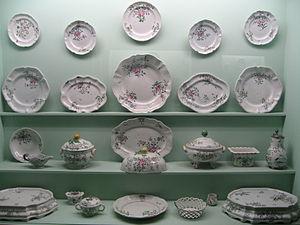
Faïences à décor de fleurs des Indes de petit feu en qualité contournée.
Le terme faïence de Strasbourg se réfère aux faïences produites par les faïenceries de Strasbourg et de Haguenau à Strasbourg au cours du XVIIIᵉ siècle.
Le musée des arts décoratifs de Strasbourg est installé au rez-de-chaussée de l’ancienne résidence des princes-évêques de la métropole alsacienne, le palais des Rohan.